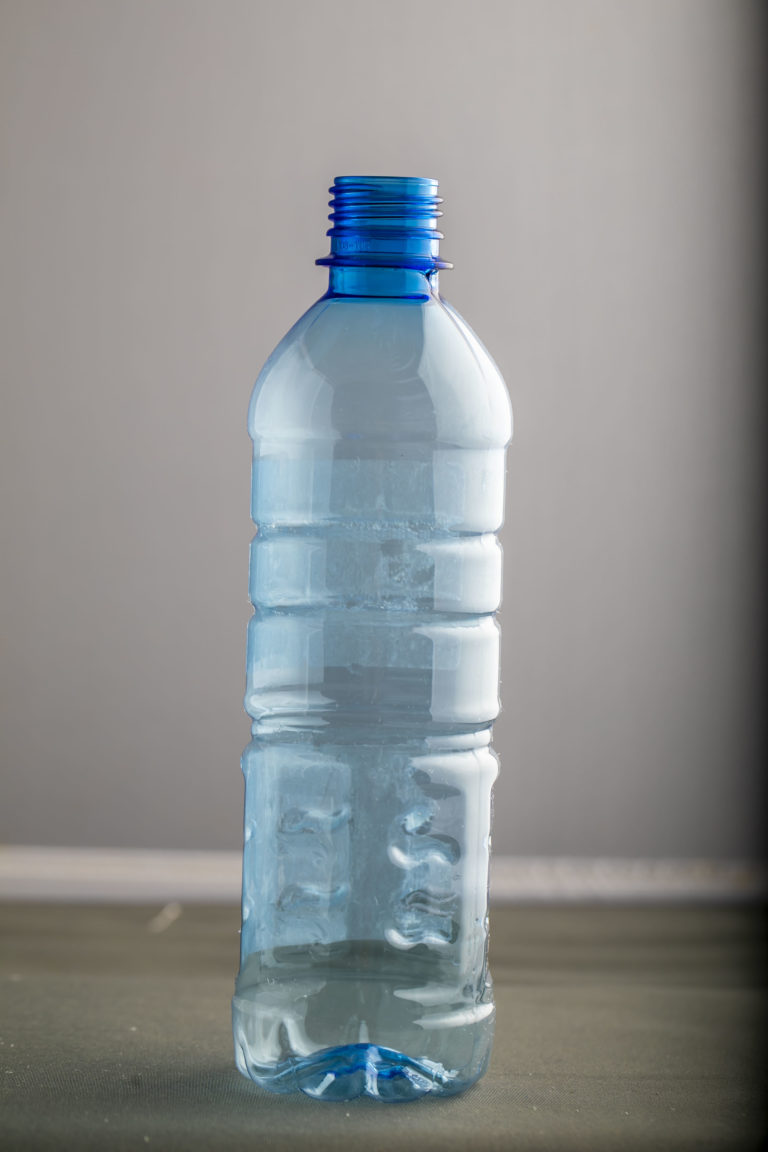
Waste category: plastic